Wall panel

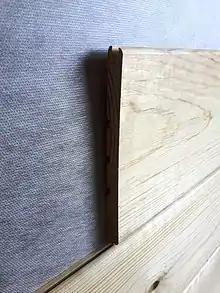
End view of wall panel showing tongue (top) and groove (bottom) joining method

Use of wall panels can reduce construction costs by providing a consistent appearance to the panelled surface without requiring the application of paint or another finishing material. Wall panels may be finished on only one side, if the other side is going to be against a brick or concrete wall, or a comparable structure. Alternately, the panels may, if assembled to an appropriate framework, substitute for having any other kind of wall at all. Holes may be cut or drilled into a wall panel to accommodate electrical outlets and other devices coming out of the wall.